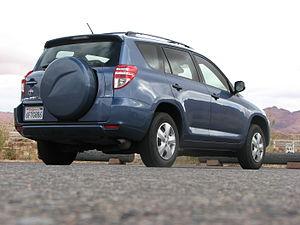
Un Toyota Rav4, 3ème génération
Le Toyota RAV4 est un SUV compact, produit par le constructeur automobile japonais Toyota, et sorti en 1994. La cinquième génération est apparue en 2018.